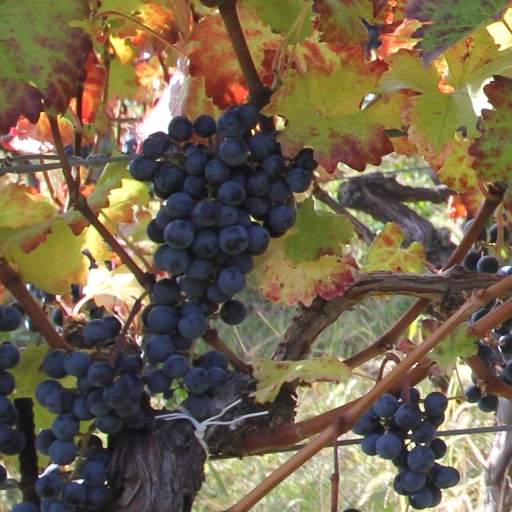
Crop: grape